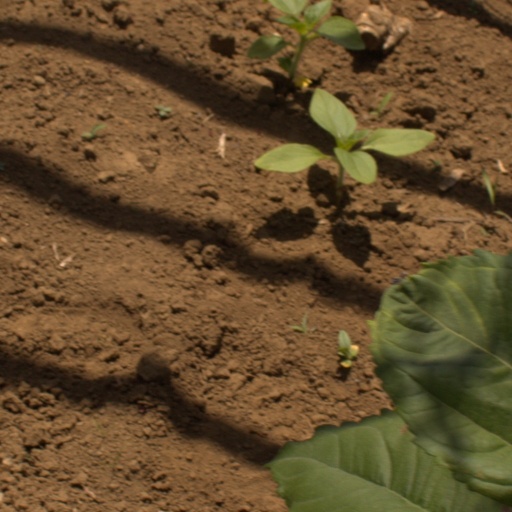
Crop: Jerusalem artichoke